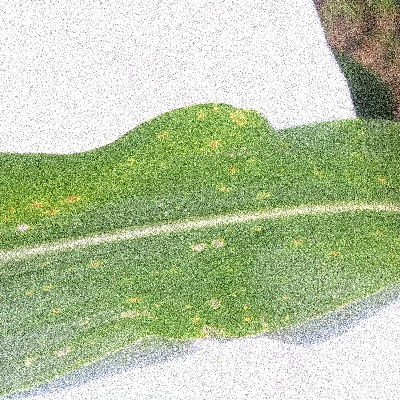
Label: Corn_(Maize)___Leaf_Spot